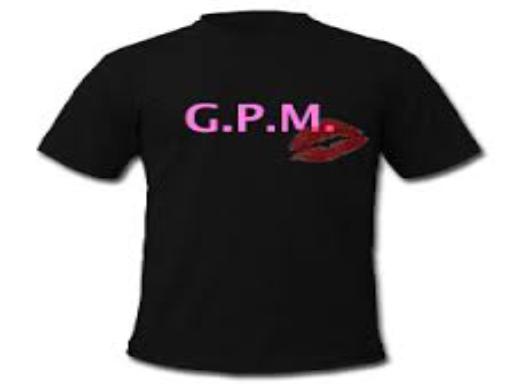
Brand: GPM
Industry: Electronic